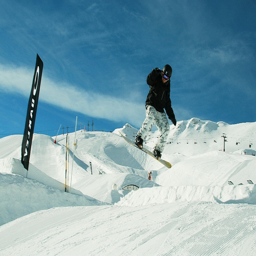
A person is doing a trick on their snowboard.
Snowboarder in mid air following launch off ramp into snow.
A man that is in the air with a snowboard.
A person using a snowboard in air over snow.
A person is riding a snowboard down a hill.